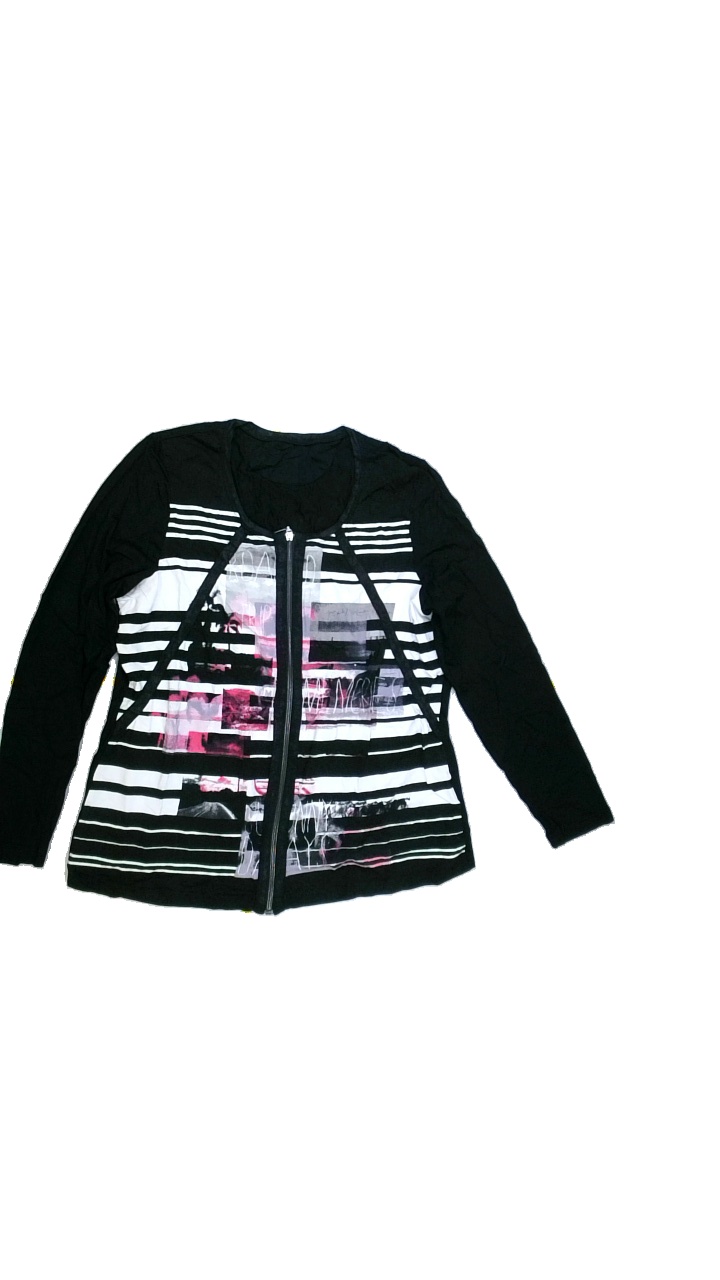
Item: Jacker (Ladies)
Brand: Not Applicable
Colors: Multicolor, Black, Pink, Purple, White
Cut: Regular, C-collar
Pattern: Striped
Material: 95%viscose 5%elastane
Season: All
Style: No trend
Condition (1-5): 3
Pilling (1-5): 3
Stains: Yes
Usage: Export
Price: <50